Sosui Ichikawa

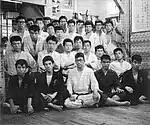
Sosui Ichikawa with his students at the Sosuikan dojo.

Despite his lack of international recognition, Ichikawa was regarded by other masters as a great practitioner of Goju-Ryu in Japan. His senior students are among the few instructors who continue to practice the traditional ways of Goju-Ryu karate on mainland Japan. Since the Ichikawa school never wanted fame, their numbers are small. Ichikawa himself was also picky about who he taught. Kenjiro Chiba is his most senior pupil, and he was a Nidan under Izumikawa before joining the Sosuikan.